Jinyu station (Chongqing Rail Transit)

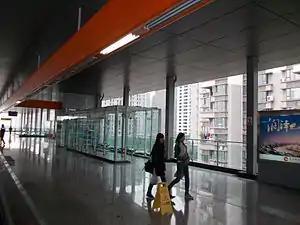

Jinyu is a station on Line 3 of Chongqing Rail Transit in Chongqing Municipality, China. It is located in Yubei District. It opened in 2011.